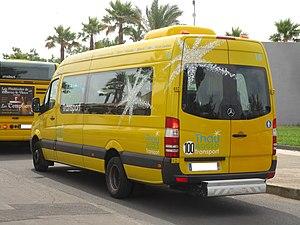
Le Mercedes-Benz Sprinter n°16 de Thau Agglo Transport — à Marseillan-Plage, France — le 27 juin 2017.
Sète Agglopôle Mobilité est un réseau français de transport en commun, organisé par Sète Agglopôle Méditerranée depuis janvier 2007, initialement sous le nom de Totem puis Thau Agglo Transport de 2010 à 2018. Exploité par Keolis jusqu'en décembre 2008, le réseau voit sa gestion ensuite transférée à la Corporation française des transports, filiale du groupe Vectalia, entre janvier 2009 et septembre 2015. Depuis cette date, il est géré par la société CarPostal Bassin de Thau, filiale de la société CarPostal France, dans le cadre d’une DSP de sept ans.